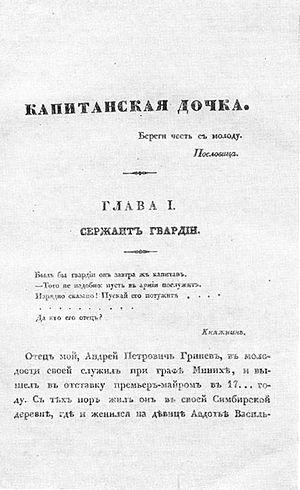
La Fille du capitaine est un roman publié par Alexandre Pouchkine en 1836.